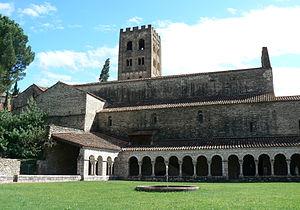
Klášter Saint-Michel de Cuxa Čeština: Klášter Saint-Michel de Cuxa